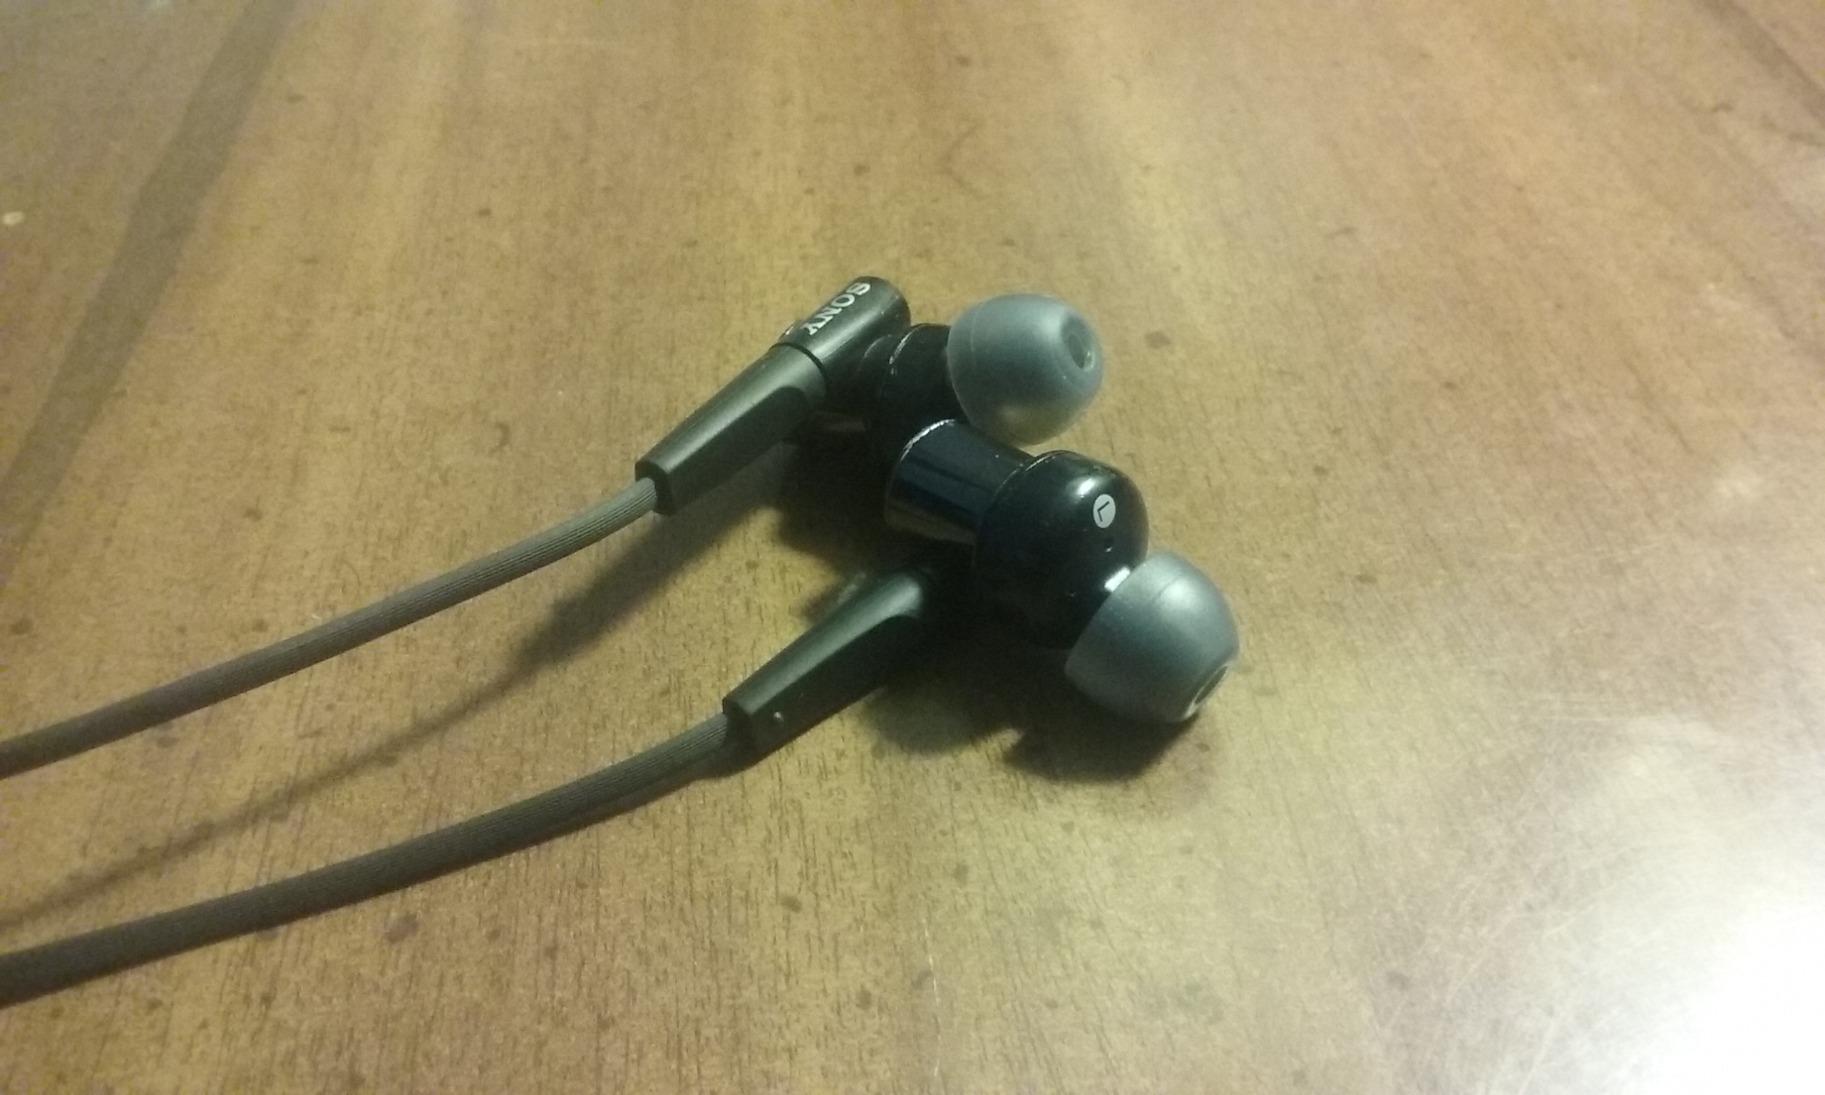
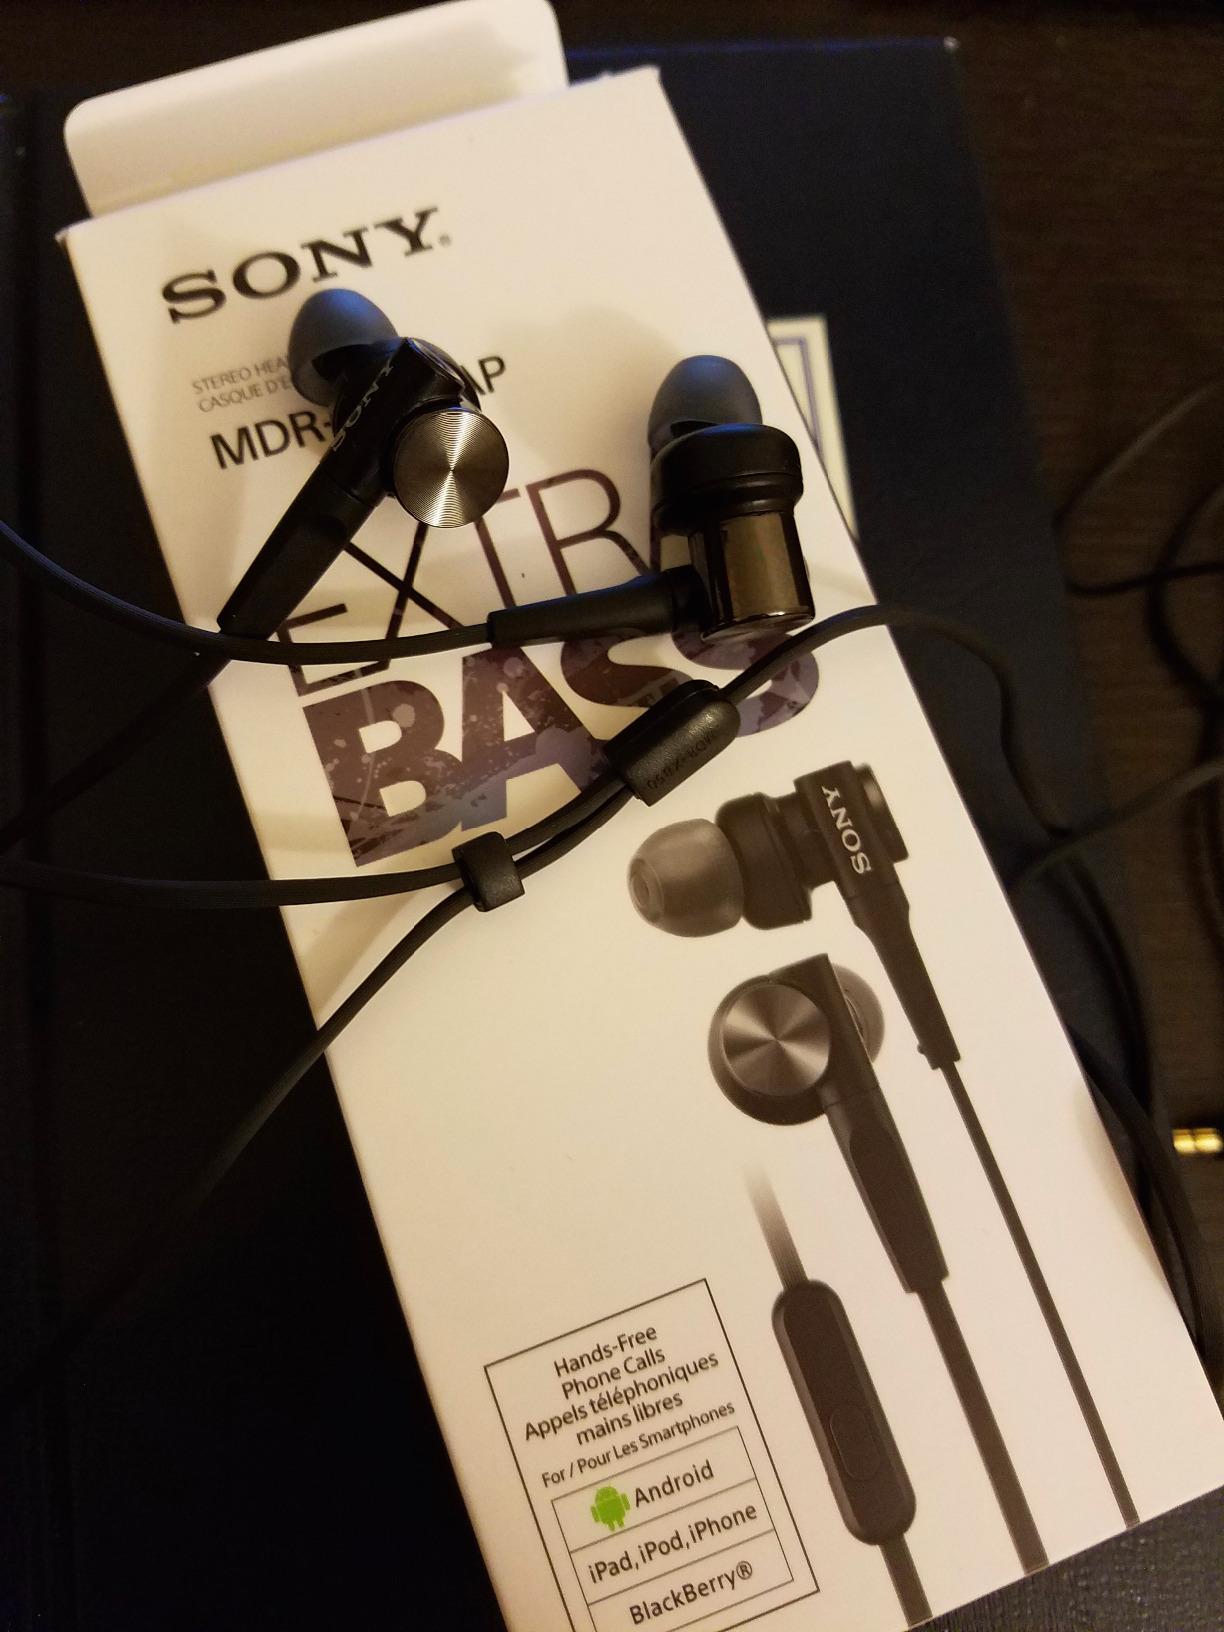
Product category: headphones
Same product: yes